Flood v. Kuhn

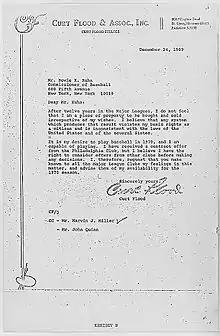
Curt Flood's letter to Bowie Kuhn, dated Christmas Eve of 1969.

After his meeting with Quinn, Flood contacted Allan H. Zerman, the attorney who had helped him set up his photography business in St. Louis, to ask for advice. Zerman suggested that Flood sue, and so he contacted Marvin Miller, the executive director of the Major League Baseball Players Association (MLBPA). In their first meeting, Miller explained to Flood and Zerman that "Federal Baseball" and "Toolson" had created a precedent that would make it difficult to eliminate the reserve clause, but that Gardella's case had given them an opening. While Miller warned Flood that he would inevitably lose the court decision and his baseball career, he also provided Flood with attorney Arthur Goldberg, a former U.S. Supreme Court justice. Miller and Goldberg had known each other from their time in the United Steelworkers labor union, and Goldberg had written the majority opinion on several Supreme Court cases relating to antitrust, which Miller believed would help Flood's case.